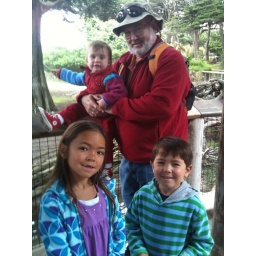
Sophia and Spencer with stranger in red shirt